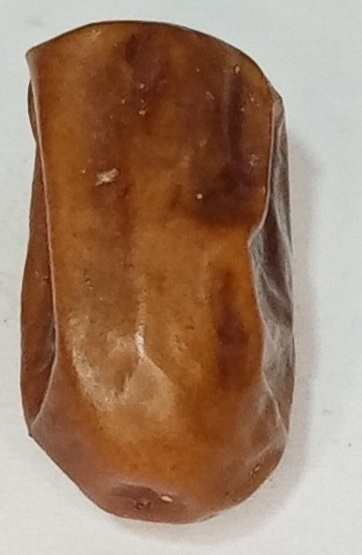
Variety: fasli-toto
Size: large
Grade: grade-1